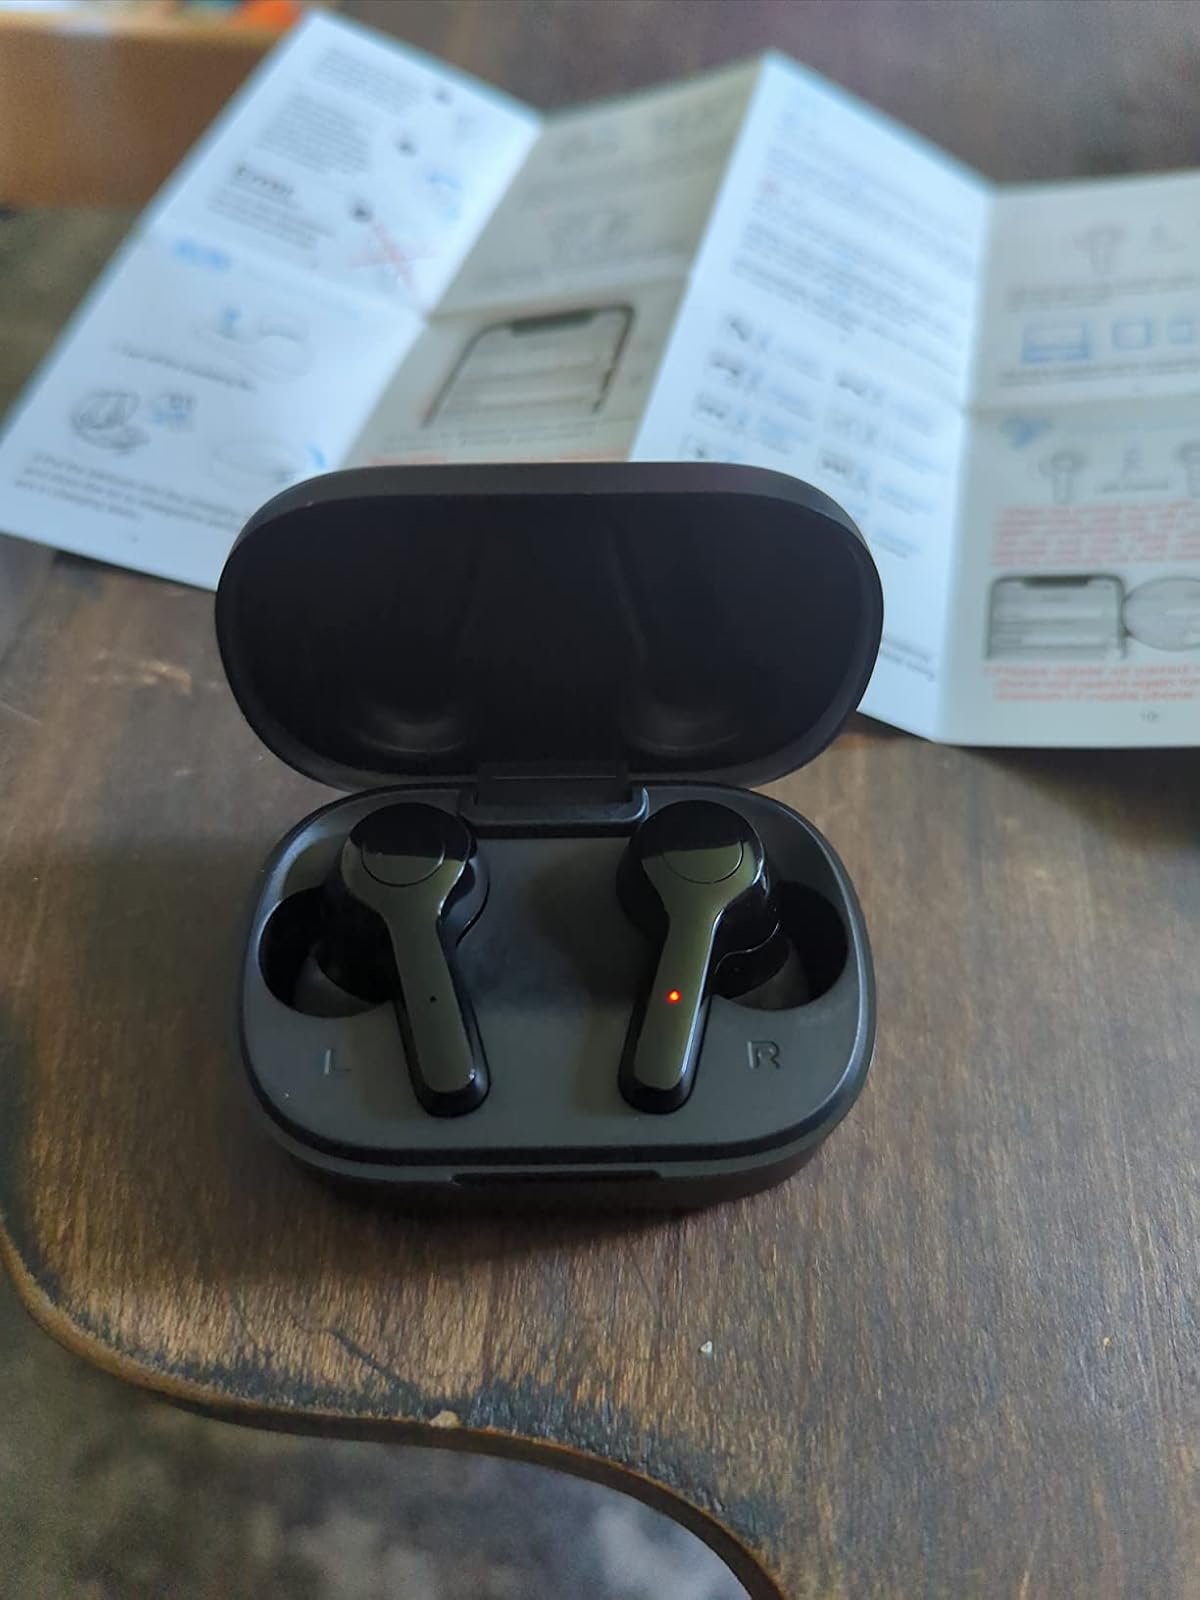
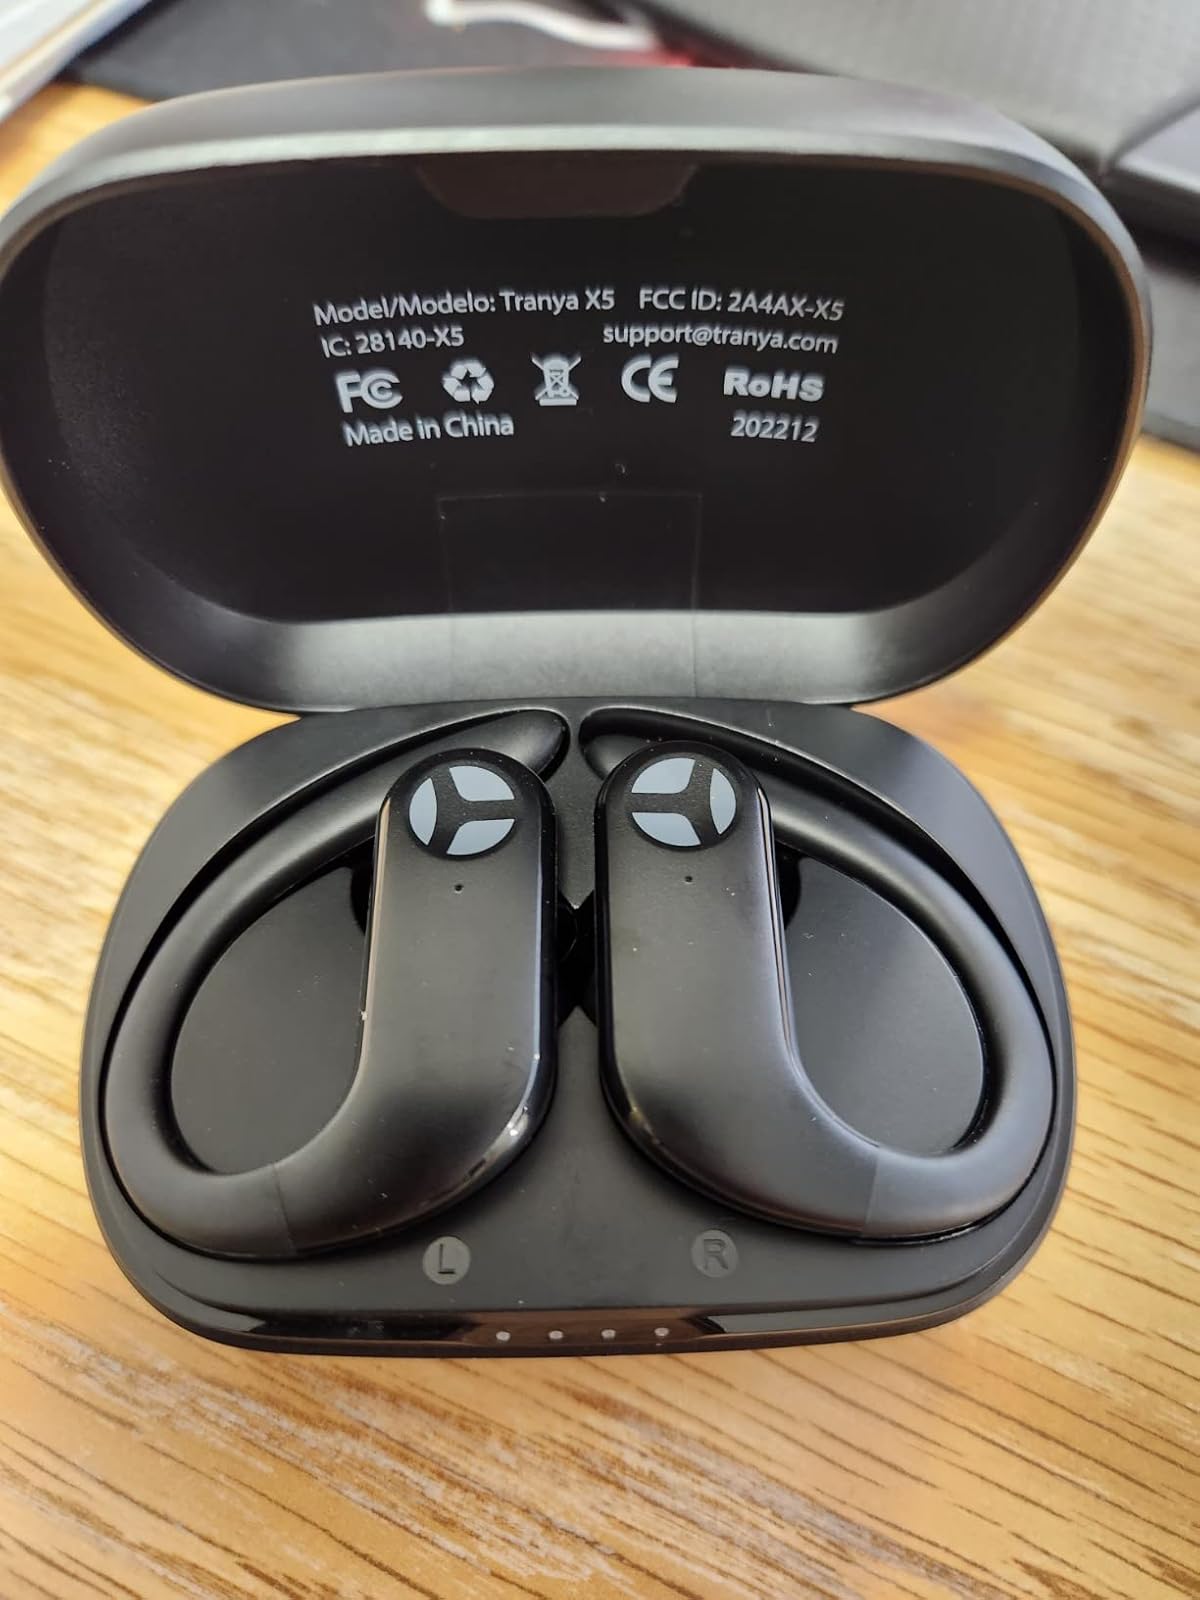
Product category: earbuds
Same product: no